António Machado Santos

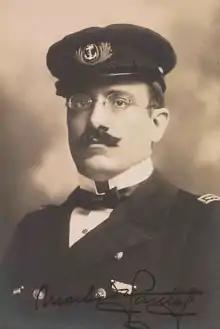

António Maria de Azevedo Machado Santos (10 January 1875 – 19 October 1921) was a Portuguese Navy officer, remembered as the "Hero of the "Rotunda"" for his role in the 5 October 1910 revolution.